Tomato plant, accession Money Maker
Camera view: horizontal (90 deg, fisheye); turntable rotation: 180 degrees
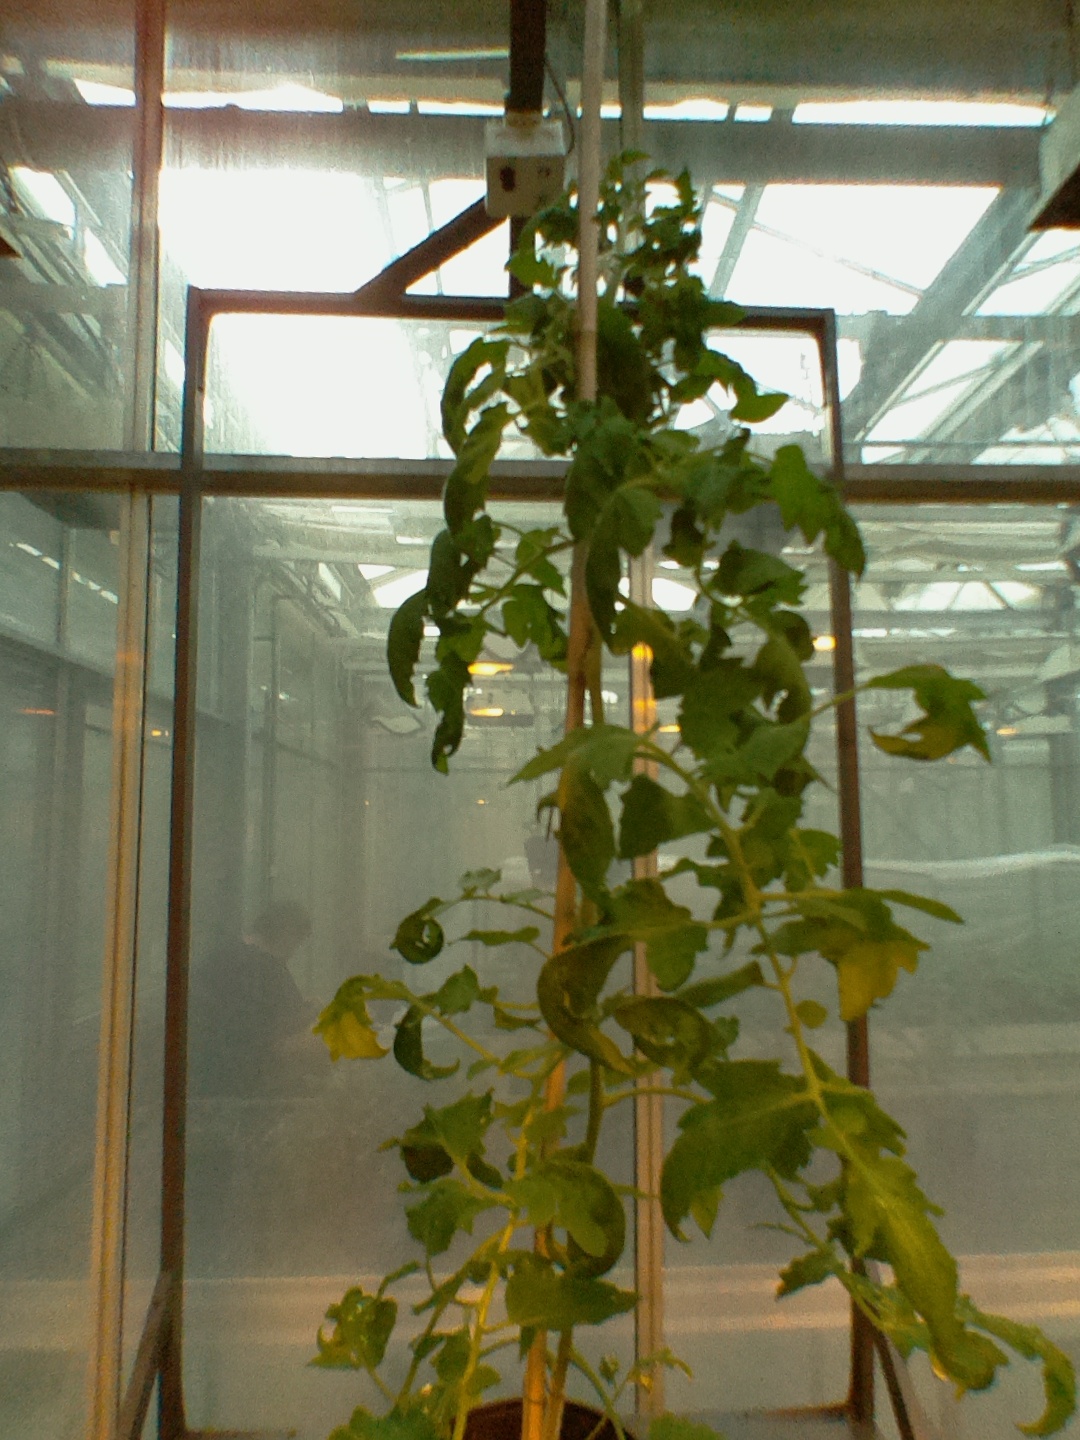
BBCH growth stage 56: 6 inflorescences visible